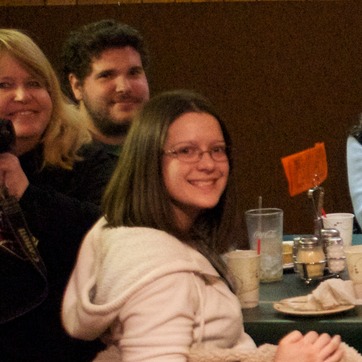
Material: skin